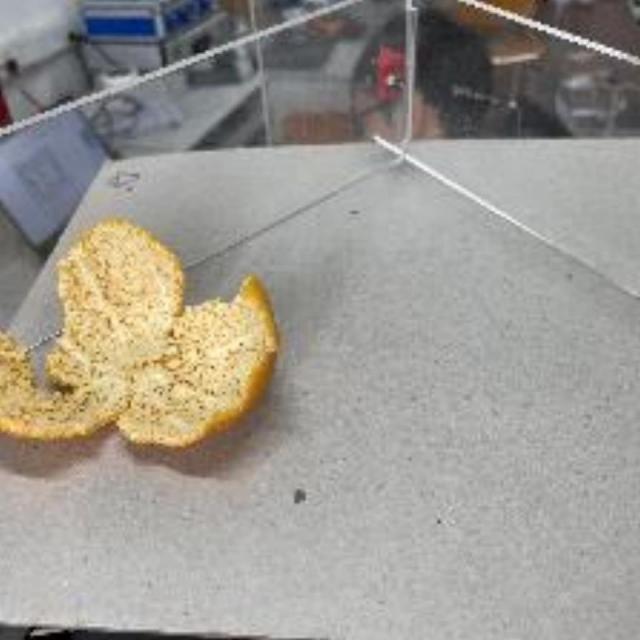
Label: peels